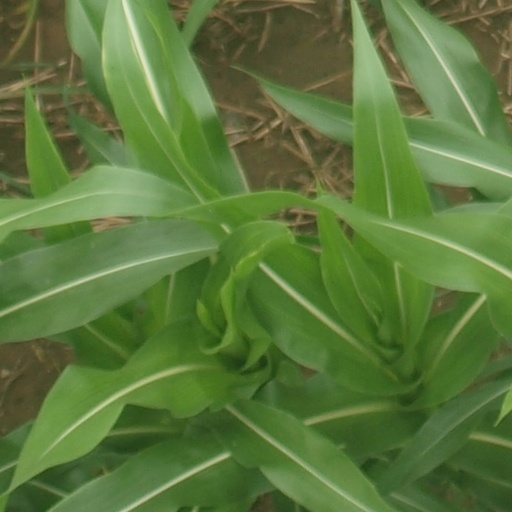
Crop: maize; corn